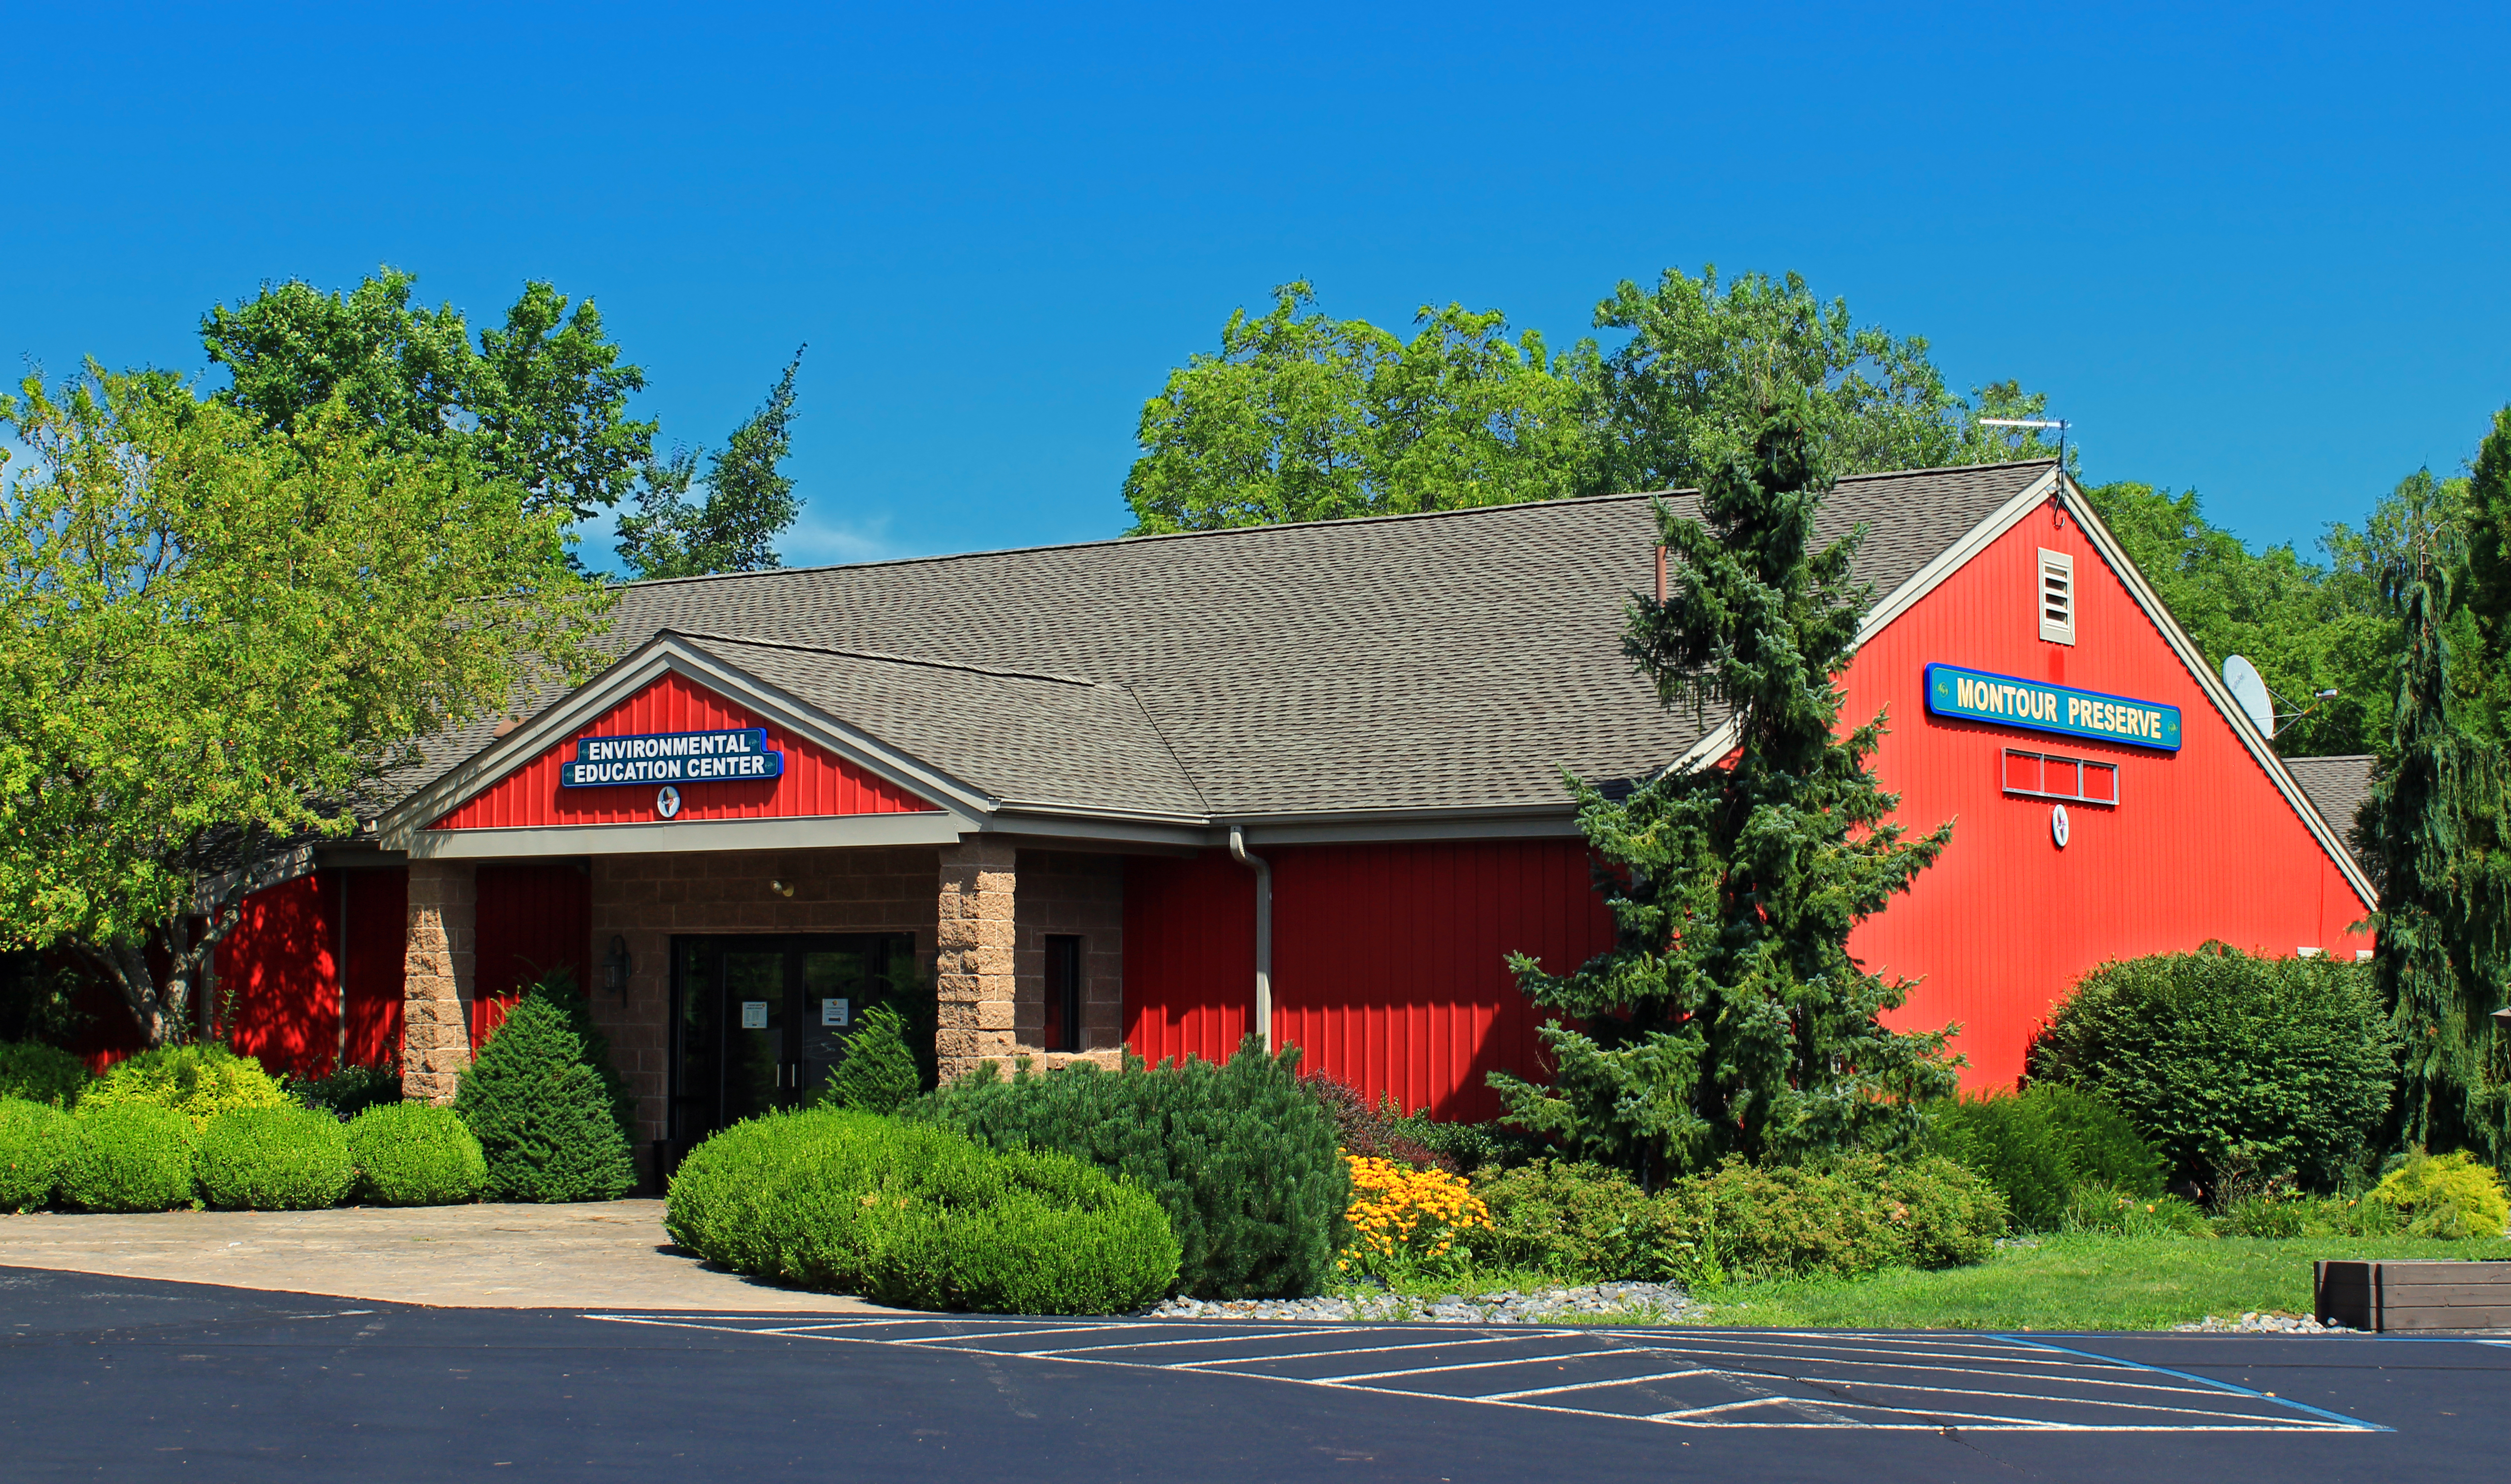
tree, farm, house, town, roof, building, home, summer, village, suburb, sign, red, cottage, facade, creativecommons, montourcounty, montourpreserve, visitorcenter, pennsylvania, estate, neighbourhood, real estate, rural area, residential area, human settlement